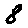
Label: 8